Swiftsure-class battleship

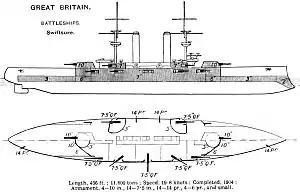

The ships were considered second-class battleships, lightly constructed, armed, and armoured by British standards; "Swiftsure", in fact, suffered from structural weakness while in service and required hull strengthening, although "Triumph" did not have such problems. Chile had required the ships to fit into the graving dock at Talcahuano, so they had to be longer and narrower for their displacement than ships built to British standards. Details in mast and anchor arrangements as well as the arrangement of magazines and shell-handling rooms also were different from British standards.